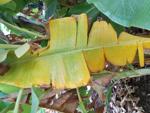
Label: xamthomonas